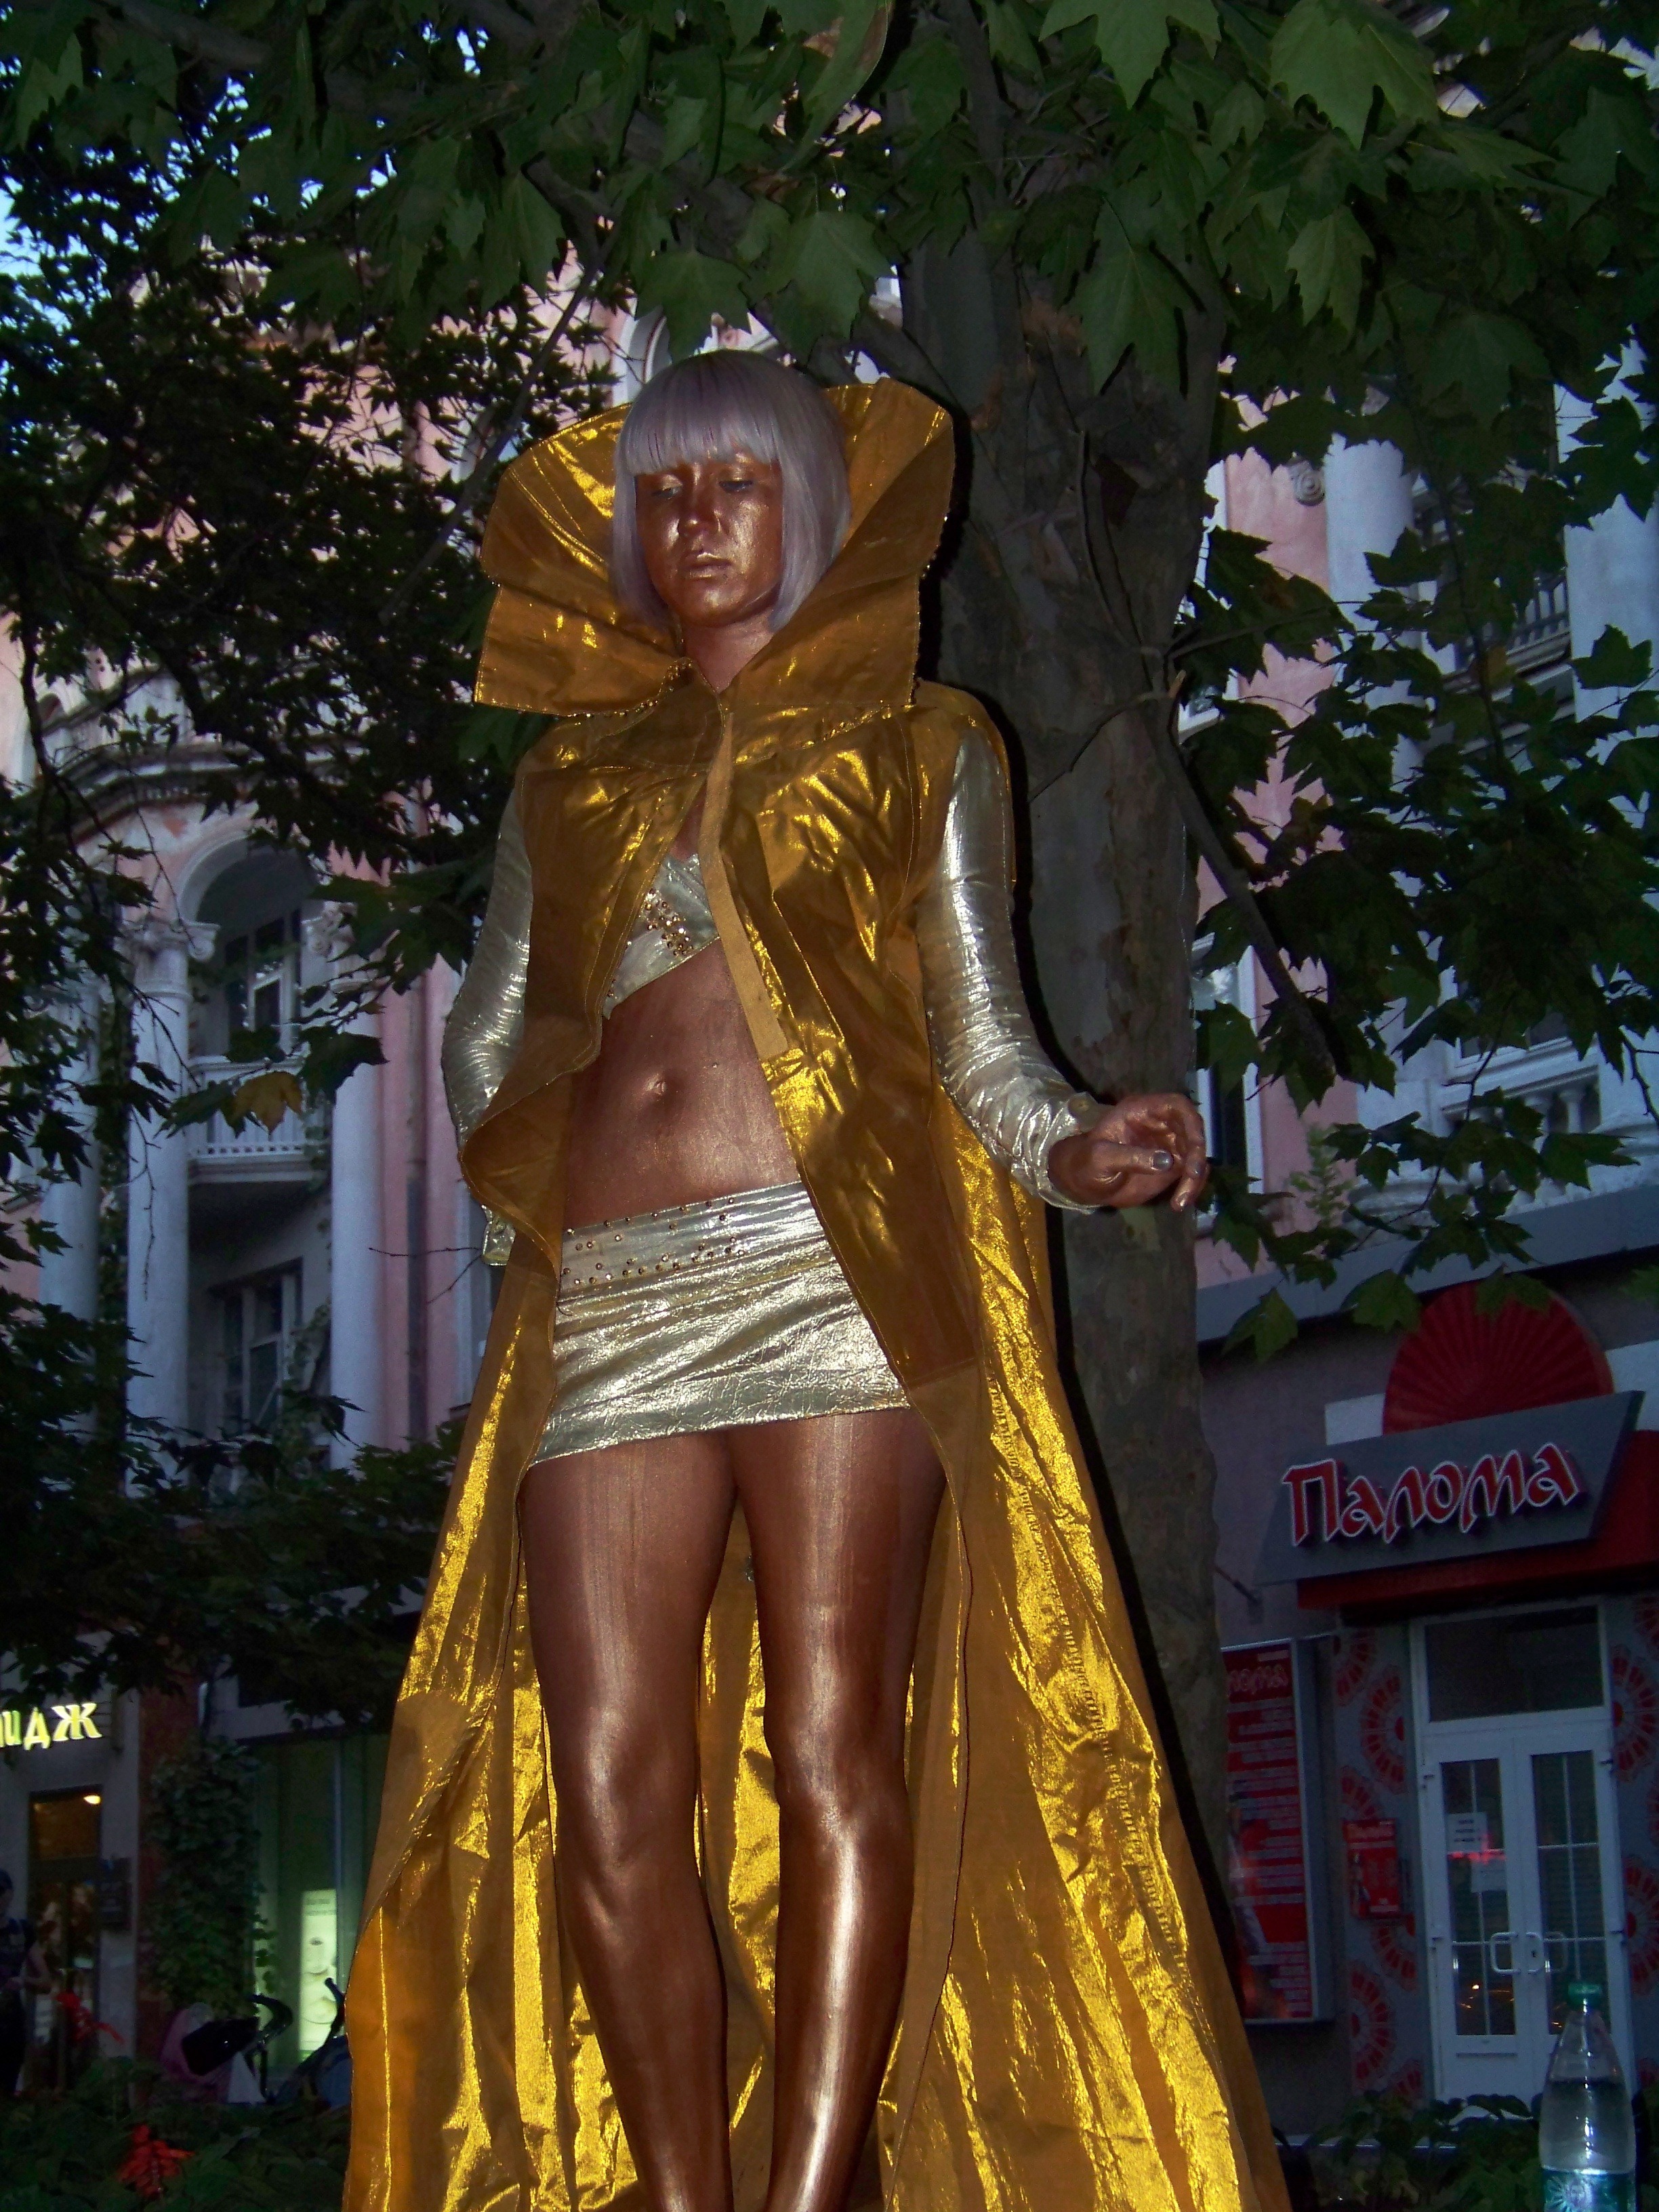
monument, statue, carnival, clothing, sculpture, festival, temple, costume, living sculptures